Cesar-Ranchería Basin

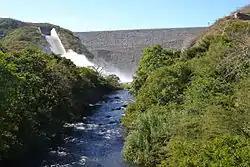
Ranchería River in Distracción

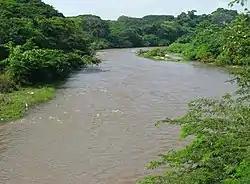
Ranchería River in Fonseca

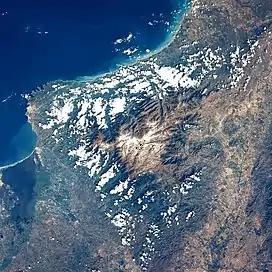
The Cesar-Ranchería Basin is located to the southeast of the Sierra Nevada de Santa Marta

The Cesar-Ranchería Basin is an intermontane foreland basin enclosed by two main mountain ranges; the northernmost Andean Serranía del Perijá in the southeast of the basin and the triangular Sierra Nevada de Santa Marta to the northwest. The northeastern limit is sharply formed by the dextral strike-slip Oca Fault, while the Bucaramanga-Santa Marta Fault forms the boundary to the west. The faults form the border with the Guajira Basin and Middle Magdalena Valley respectively. The basin has a general orientation of 30 degrees from north. The Cesar-Ranchería Basin is subdivided into the Cesar Basin in the west, named after and hydrographically dominated by the Cesar River in the Magdalena River watershed, and the Ranchería Basin in the east. The latter is named after the Ranchería River flowing towards the Caribbean Sea and separated from the Cesar River by the intrabasinal Valledupar High, an extension of the Verdesia High. The southeastern edge of the basin is formed by the border with Venezuela. In total, the basin covers an area of .